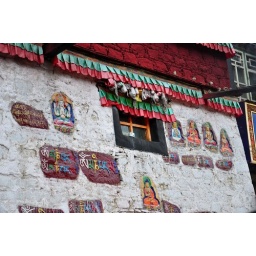
on a wall of a house in Barkhor area